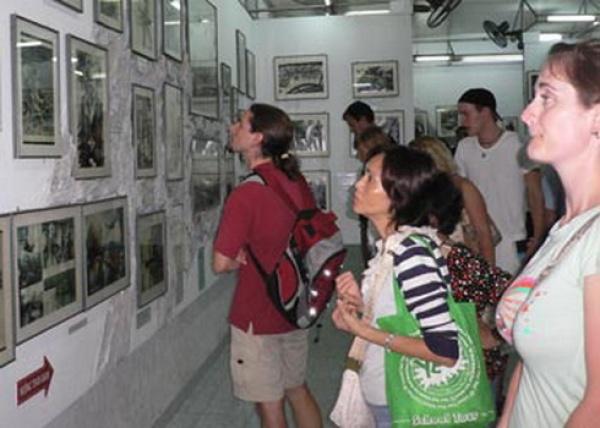
có một nhóm người đang xuất hiện trong căn phòng trưng bày